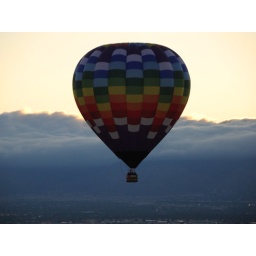
Hot air balloon flying over Ken and Robert's home in Albuquerque, NM